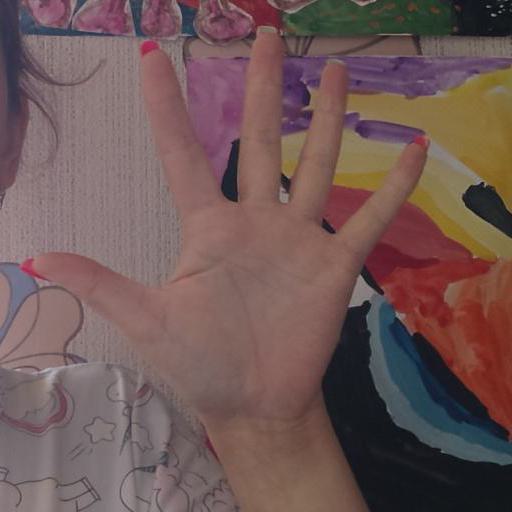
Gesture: palm